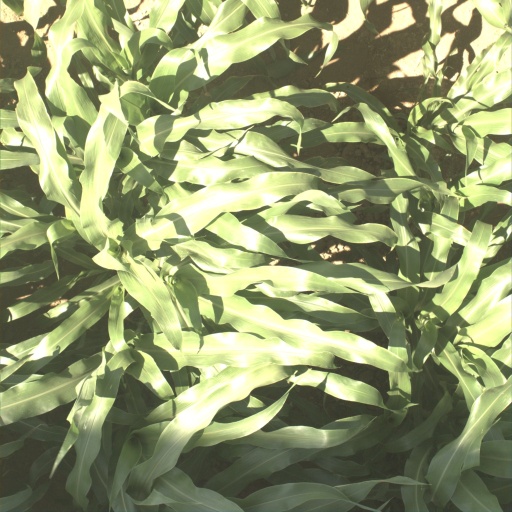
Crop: sorghum